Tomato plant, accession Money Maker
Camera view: bottom (45 deg); turntable rotation: 300 degrees
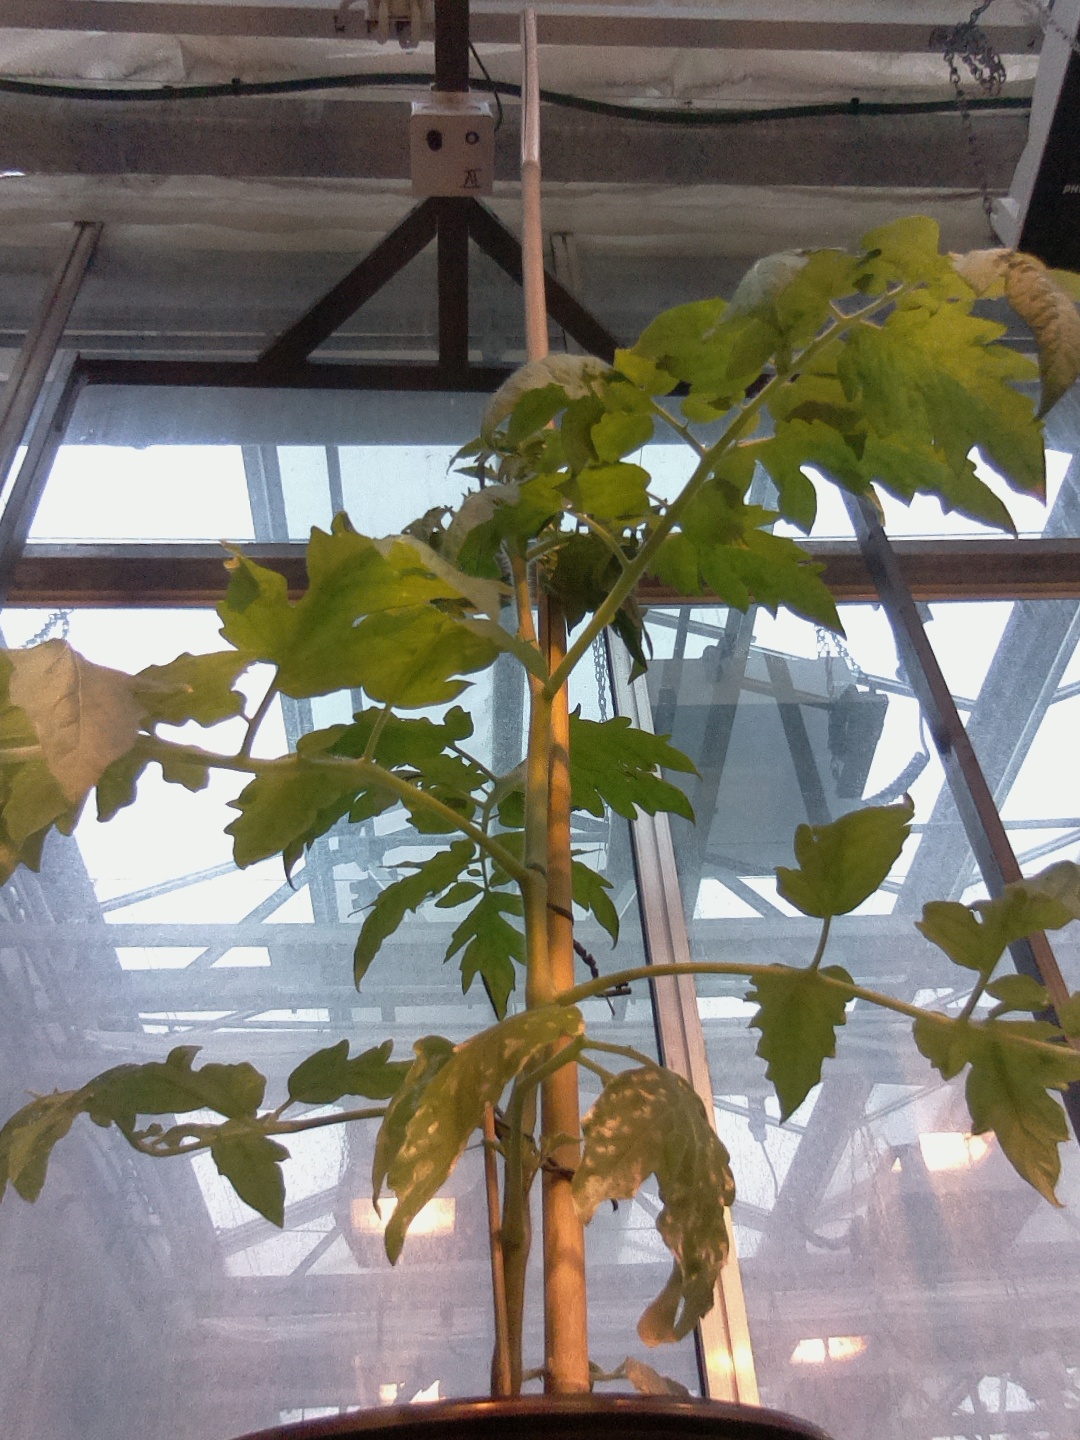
BBCH growth stage 52: 2 inflorescences visible